Karen-Marie Flagstad

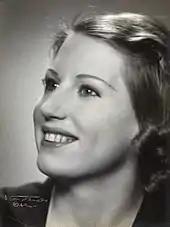
Flagstad, c. 1935

Karen-Marie Flagstad (November 24, 1904 – December 25, 1992) was a Norwegian soprano opera singer and one of Norway's leading singers in her time. Born in Oslo, she was the sister of the world-renowned singer Kirsten Flagstad, and the daughter of the conductor Michael Flagstad and the pianist Maja Flagstad.